Sanctuary of Aphrodite Aphrodisias

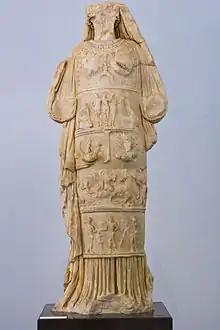
Cult statue of Aphrodite of Aphrodisias, vandalized by Christian iconoclasts

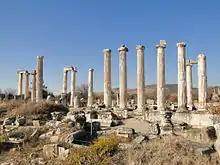
The Temple of Aphrodite

The Sanctuary of Aphrodite of Aphrodisias was a sanctuary in ancient Aphrodisias dedicated to the goddess Aphrodite.